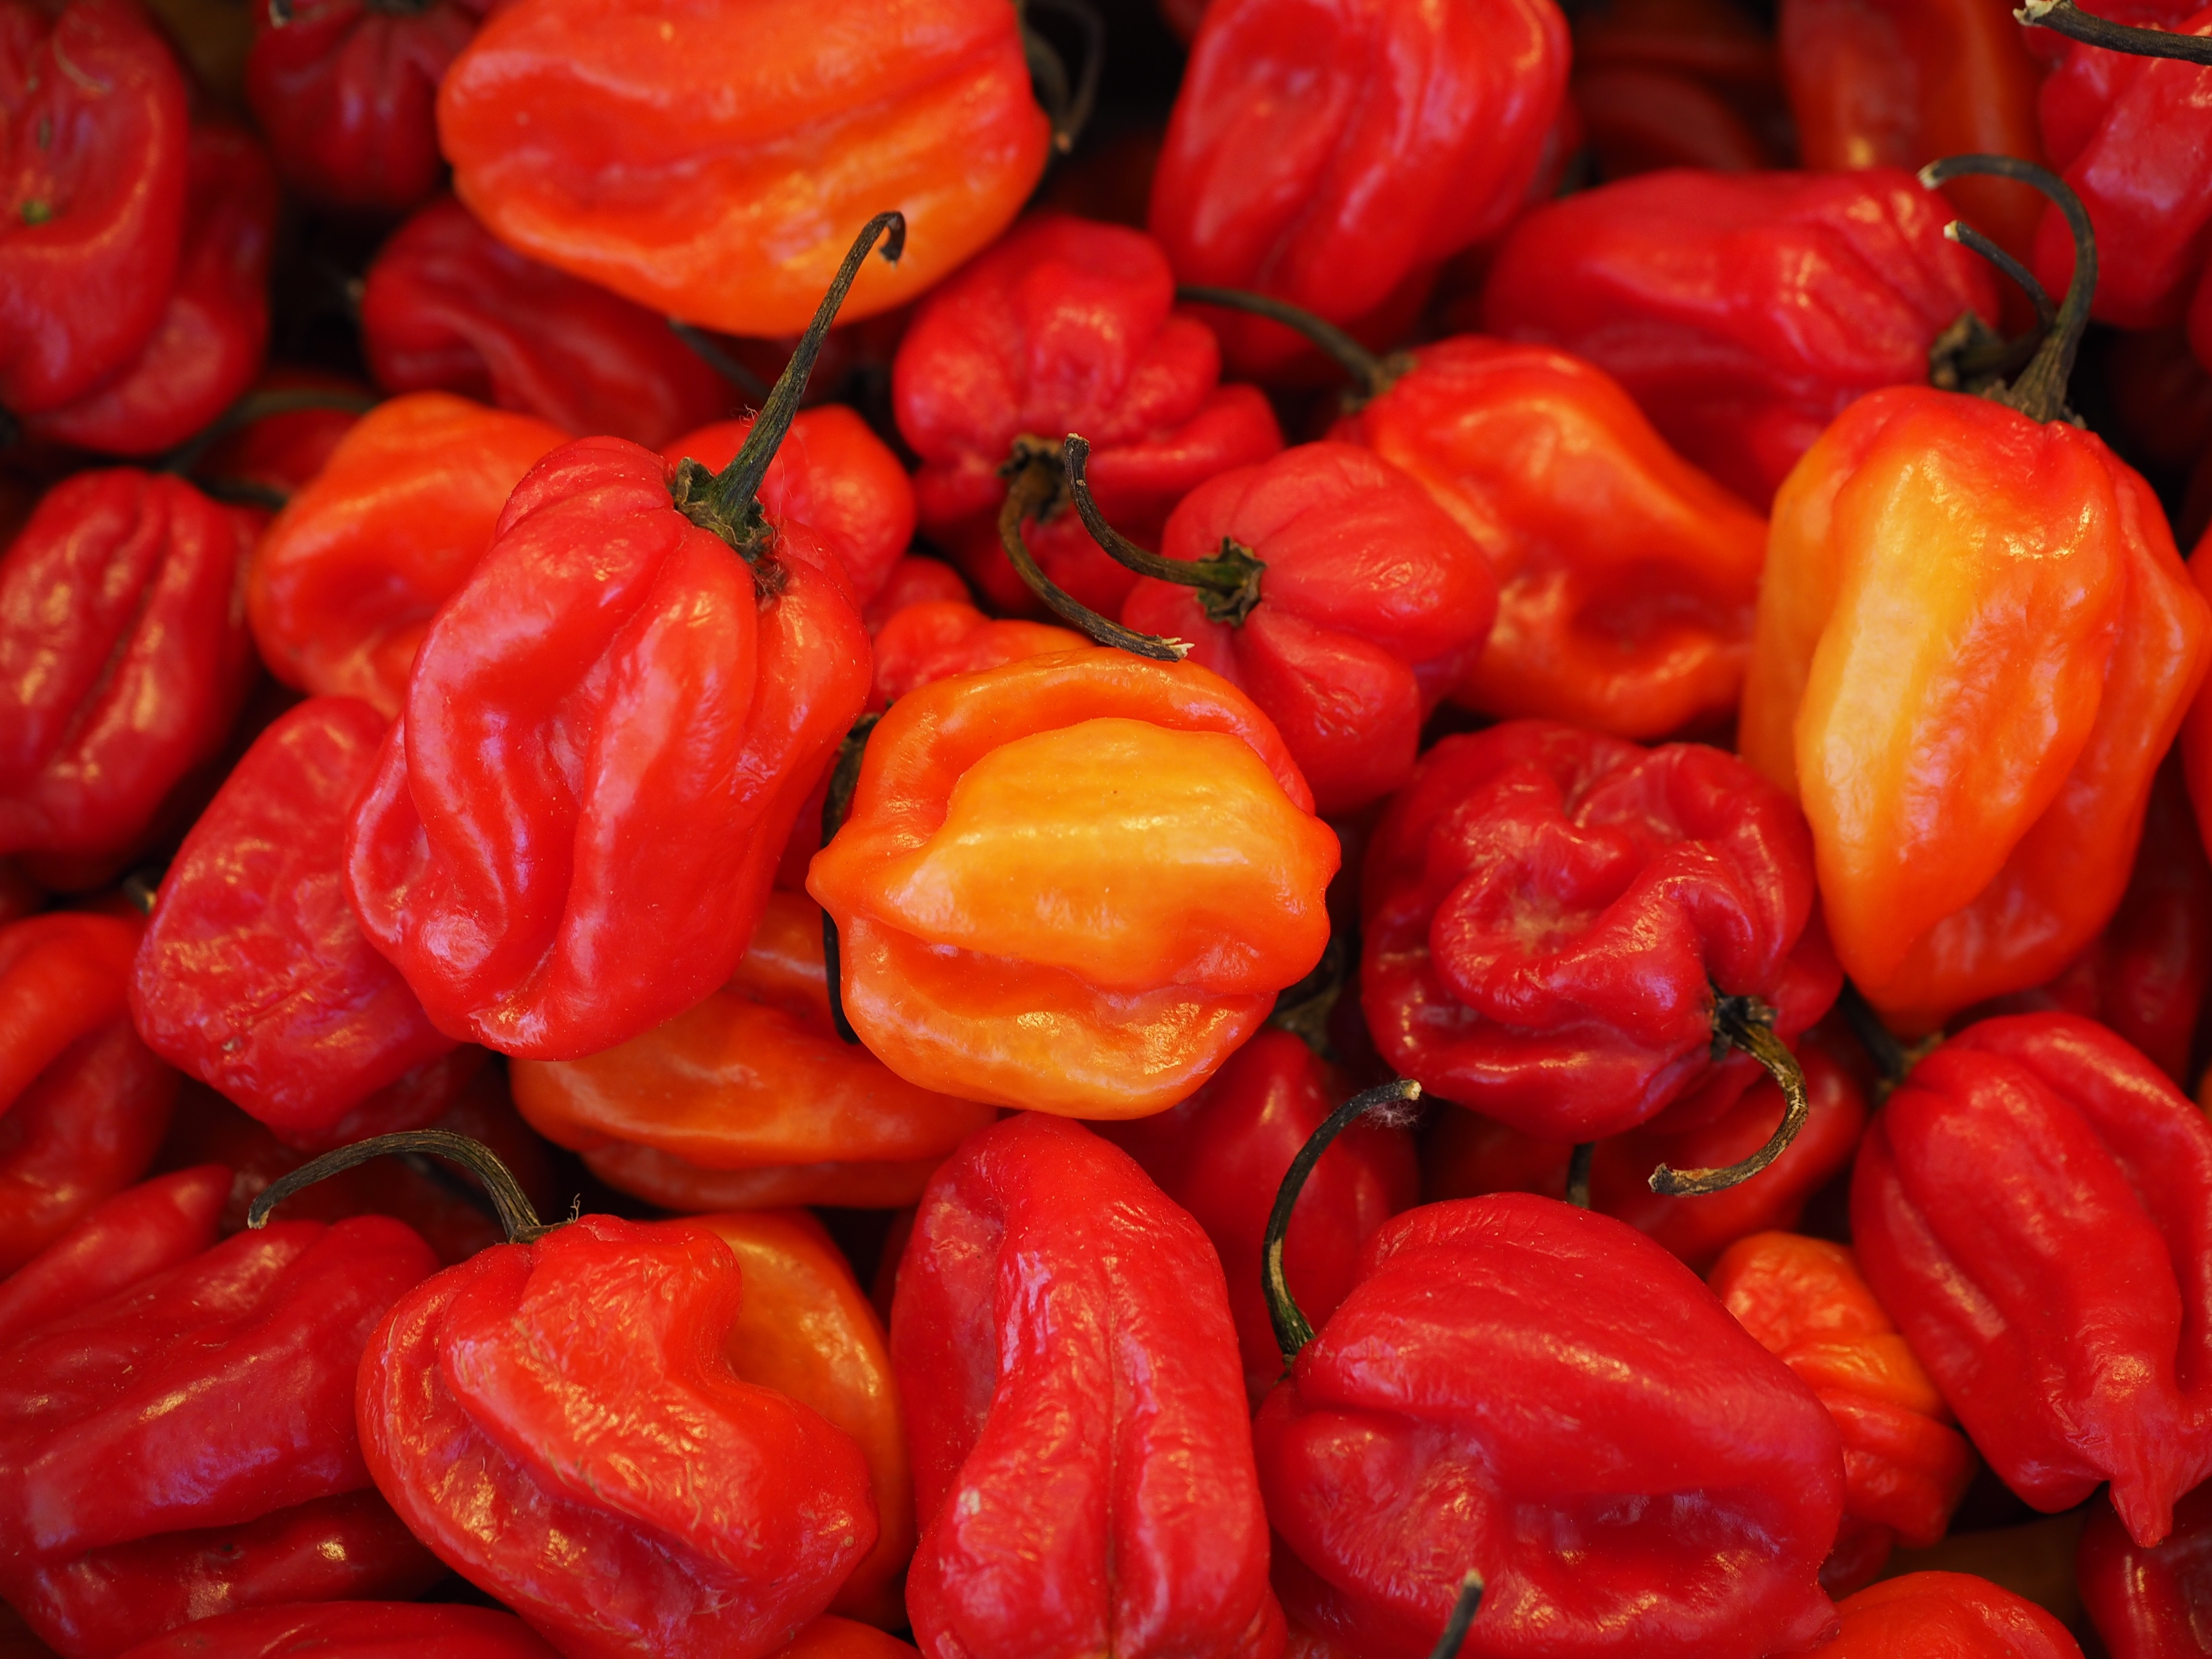
plant, fruit, food, chili, produce, vegetable, peppers, bell pepper, solanaceae, paprika, farmers local market, habaneros, flowering plant, nachtschattengew chs, capsicum chinense, chili pepper, cayenne pepper, land plant, bird's eye chili, malagueta pepper, peperoncini, bell peppers and chili peppers, pimiento, tabasco pepper, italian sweet pepper, red bell pepper, habanero chili, capsicum peppers